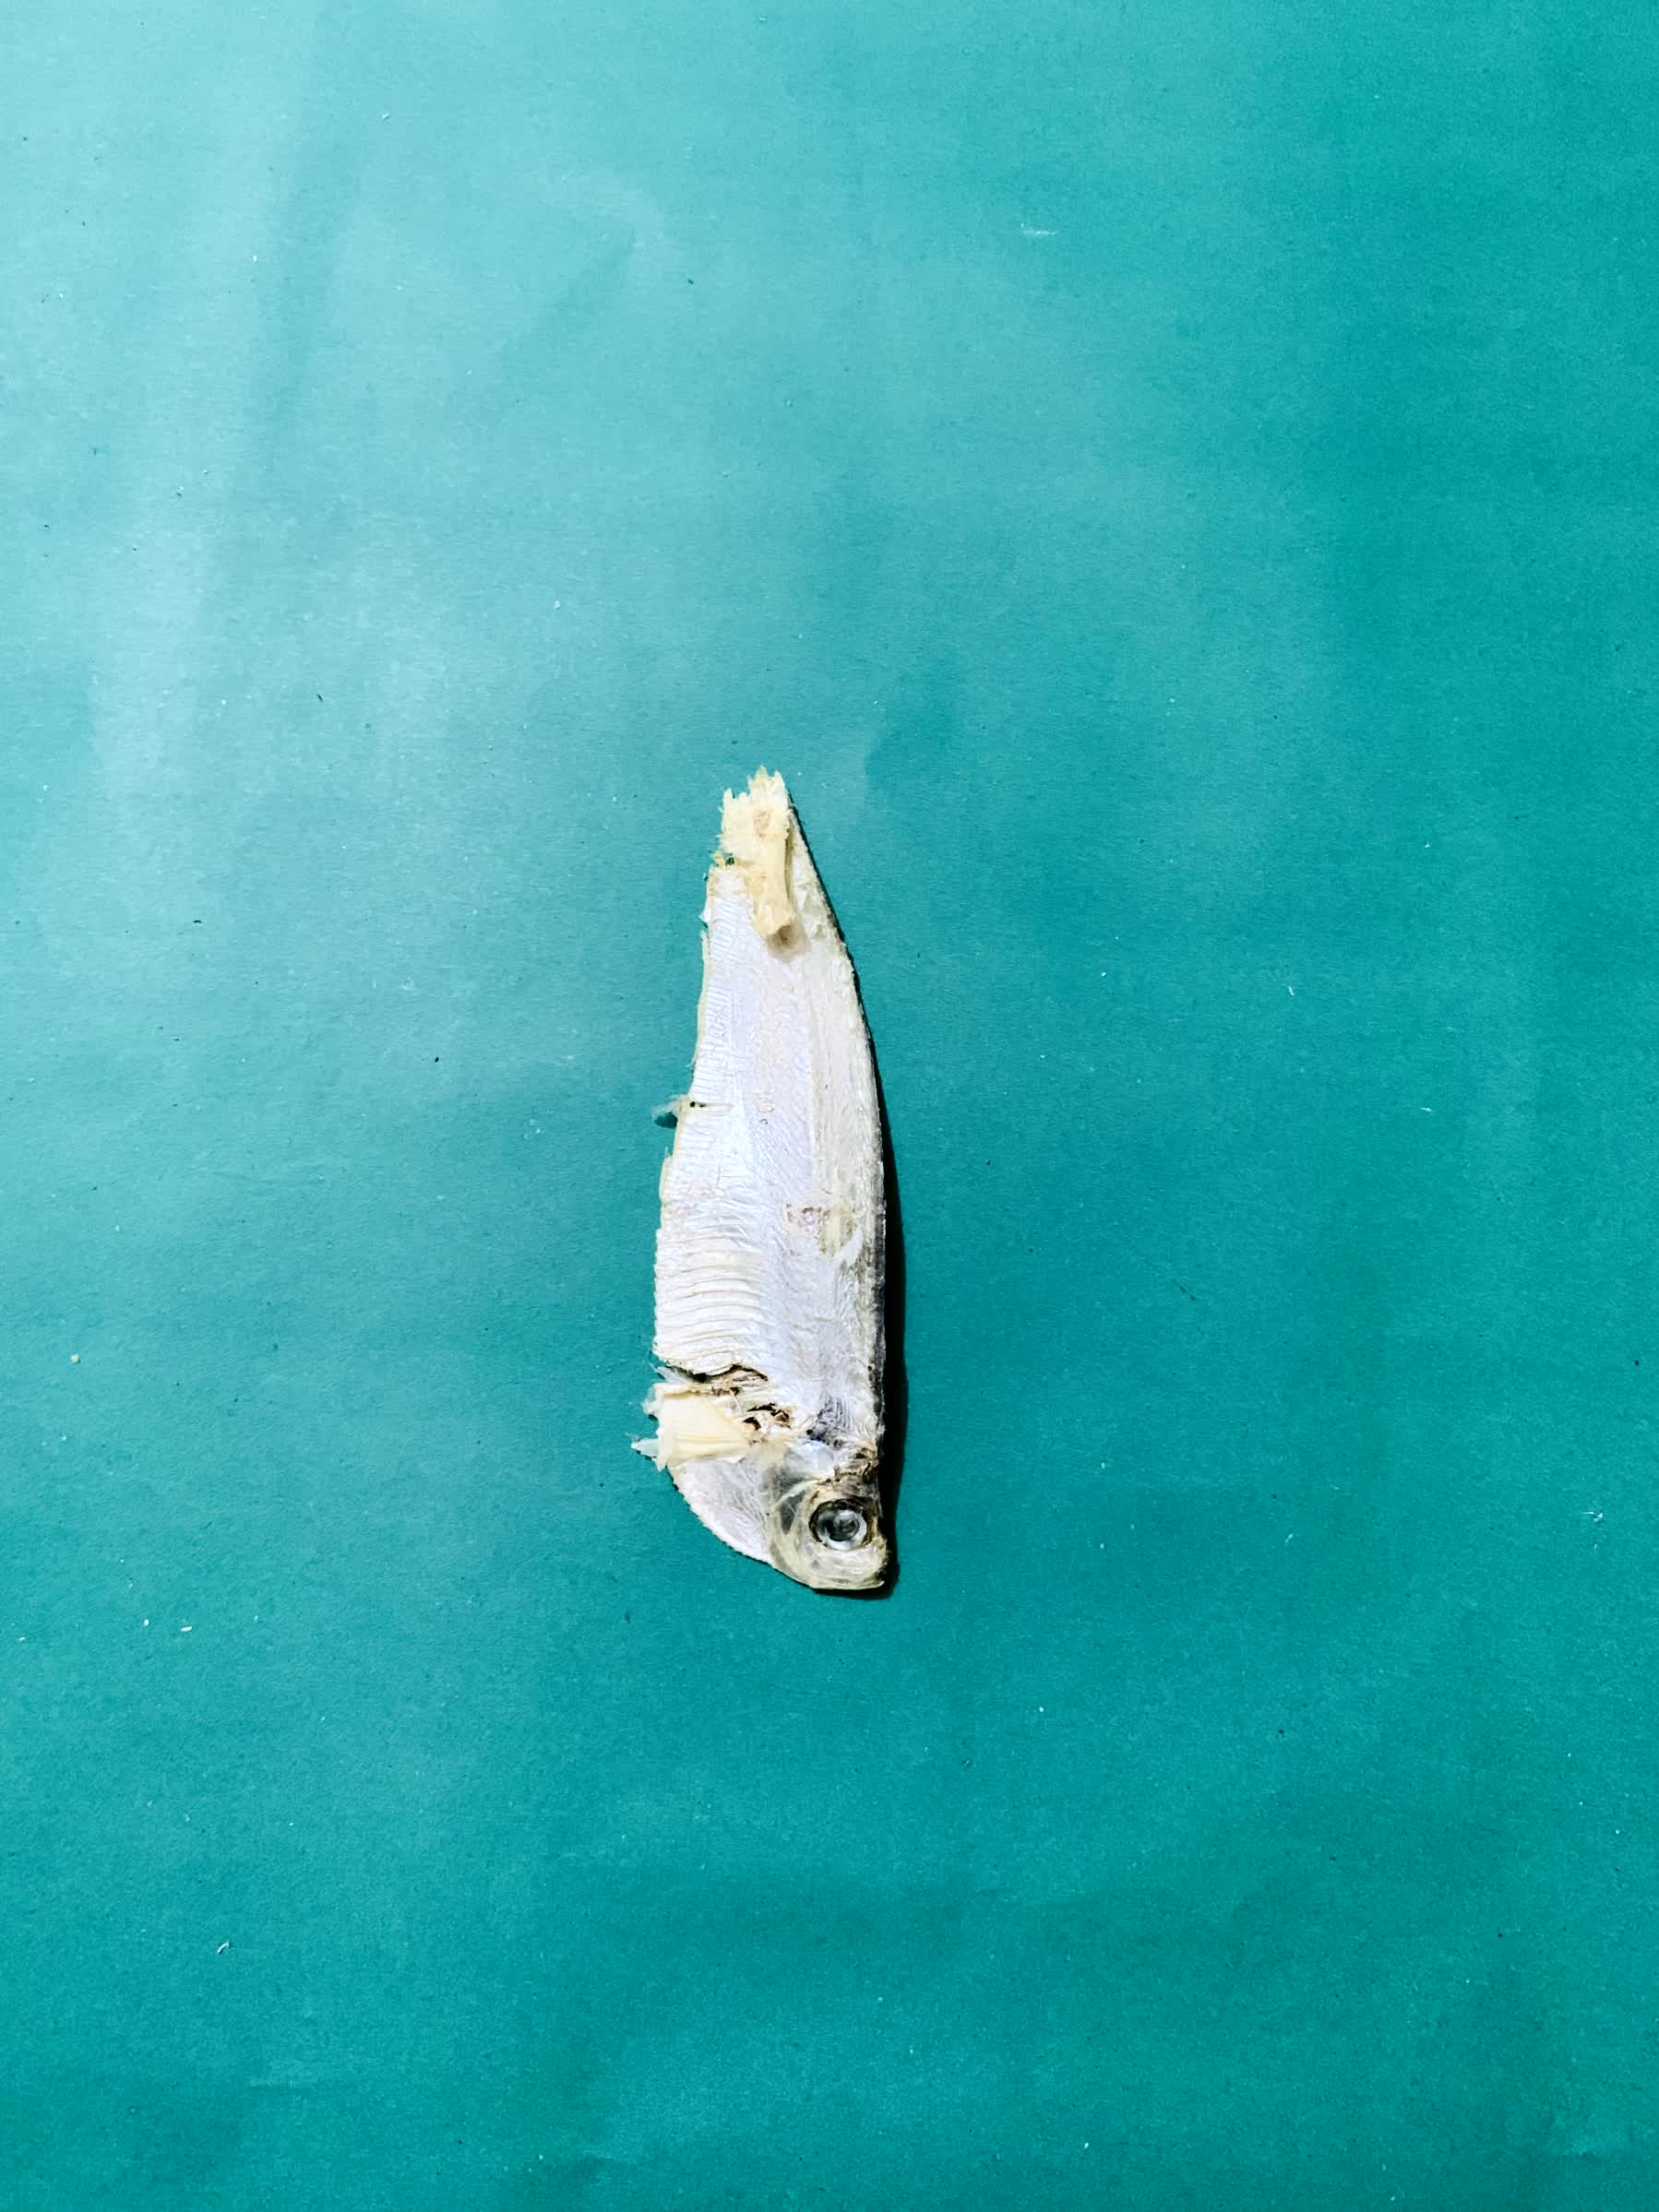
Species: Shukna Feuwa